Bowland College, Lancaster

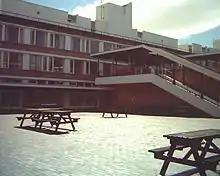
Bowland College Quad

The college has approximately 650 study bedrooms overall, providing both en-suite and shared bathroom facilities. The standard residences in 'Bowland Main' and 'Bowland North', along the North Spine, provide sociable kitchen spaces shared between 16 and 26 people, and are situated around the college's main quadrangles. In contrast, "Bowland Hall" offers en-suite residences in a tranquil location by the tree-lined perimeter road; with 4-6 students sharing each flat.